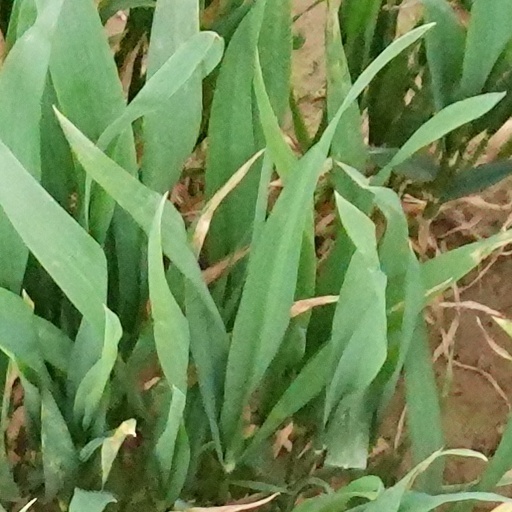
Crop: wheat